Auburn Button Works and Logan Silk Mills

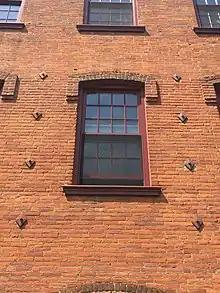
Detail of iron cap jobbers retaining back bricks, and window

Logan Silk Mills was famous for providing the silk for the gown of the First Lady Caroline Harrison wore when her husband, Benjamin Harrison, was inaugurated the 23rd President of the United States in 1889. The Logan Silk Mills went out of business the following year and the space was occupied by the Wegman Piano Company. The Auburn Button Works remained in the complex until about 1900. A fire swept through the west wing on May 1, 1914, and destroyed the third floor. The complex was used as manufacturing space for automobile and mill supplies, shoes, marine hardware, and has also provided warehouse space.